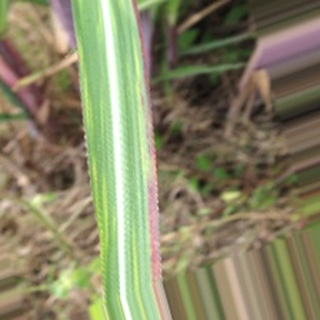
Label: sugarcane_bacterial_blight